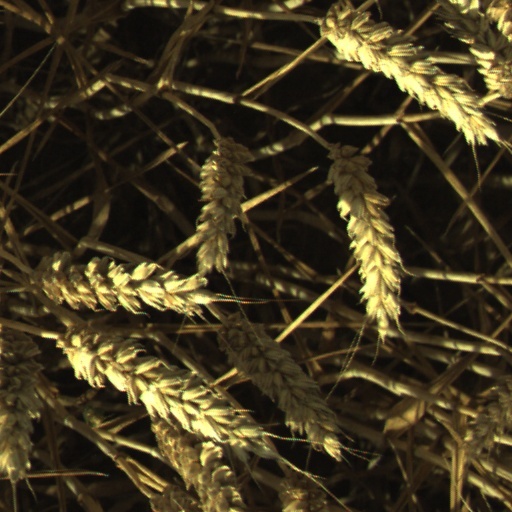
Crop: wheat